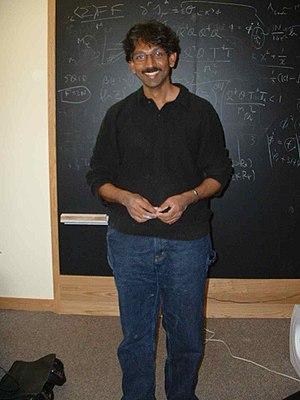
Raman Sundrum est un cosmologiste américain actuellement en poste à l'université Johns-Hopkins.Avec Lisa Randall il est l'auteur d'articles ayant créé une intense activité dans le domaine de la cosmologie branaire, inspirée de la théorie des cordes, qui se fonde sur l'idée que la faiblesse relative de la force gravitationnelle par rapport aux autres interactions pourrait être due à l'existence de dimensions supplémentaires.